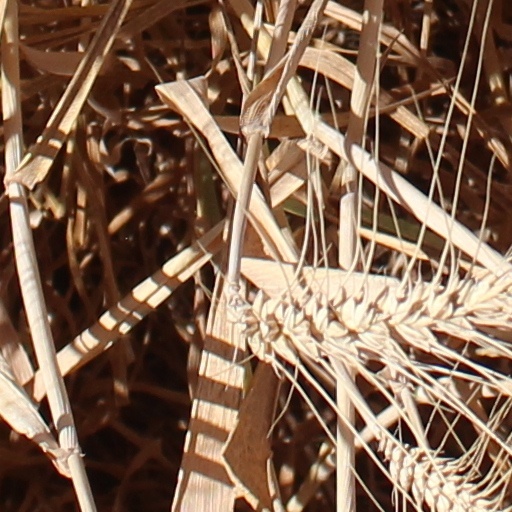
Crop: wheat